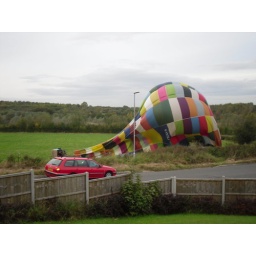
Hot-Air Balloon Landing in the field next to my house in Sutton in Ashfield.